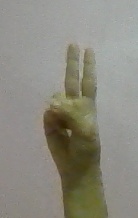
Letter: taa